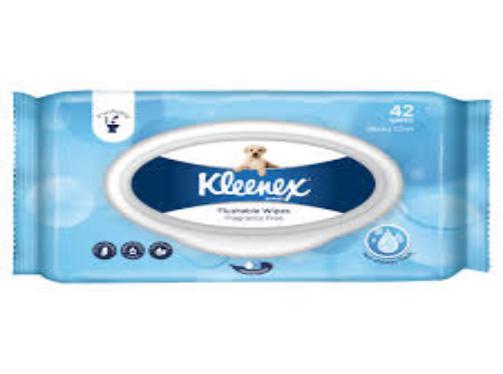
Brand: kleenex
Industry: Necessities